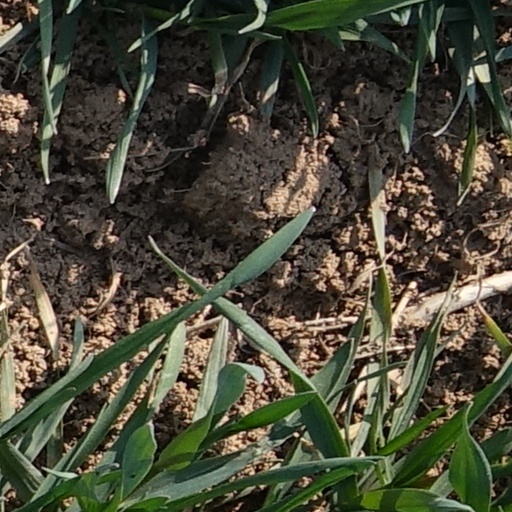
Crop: wheat